Palestinian war crimes

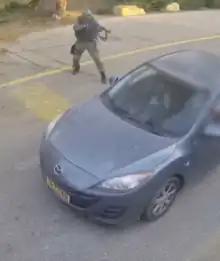
Hamas gunman shooting at a civilian vehicle in Israel

Palestinian war crimes are the violations of international criminal law, including war crimes and crimes against humanity, which Palestinian militants, primarily the Islamist Nationalist organization Hamas and its paramilitary wing, the al-Qassam Brigades, have been accused of committing. These have included murder, intentional targeting of civilians, killing prisoners of war and surrendered combatants, indiscriminate attacks, the use of human shields, rape, torture and pillage.